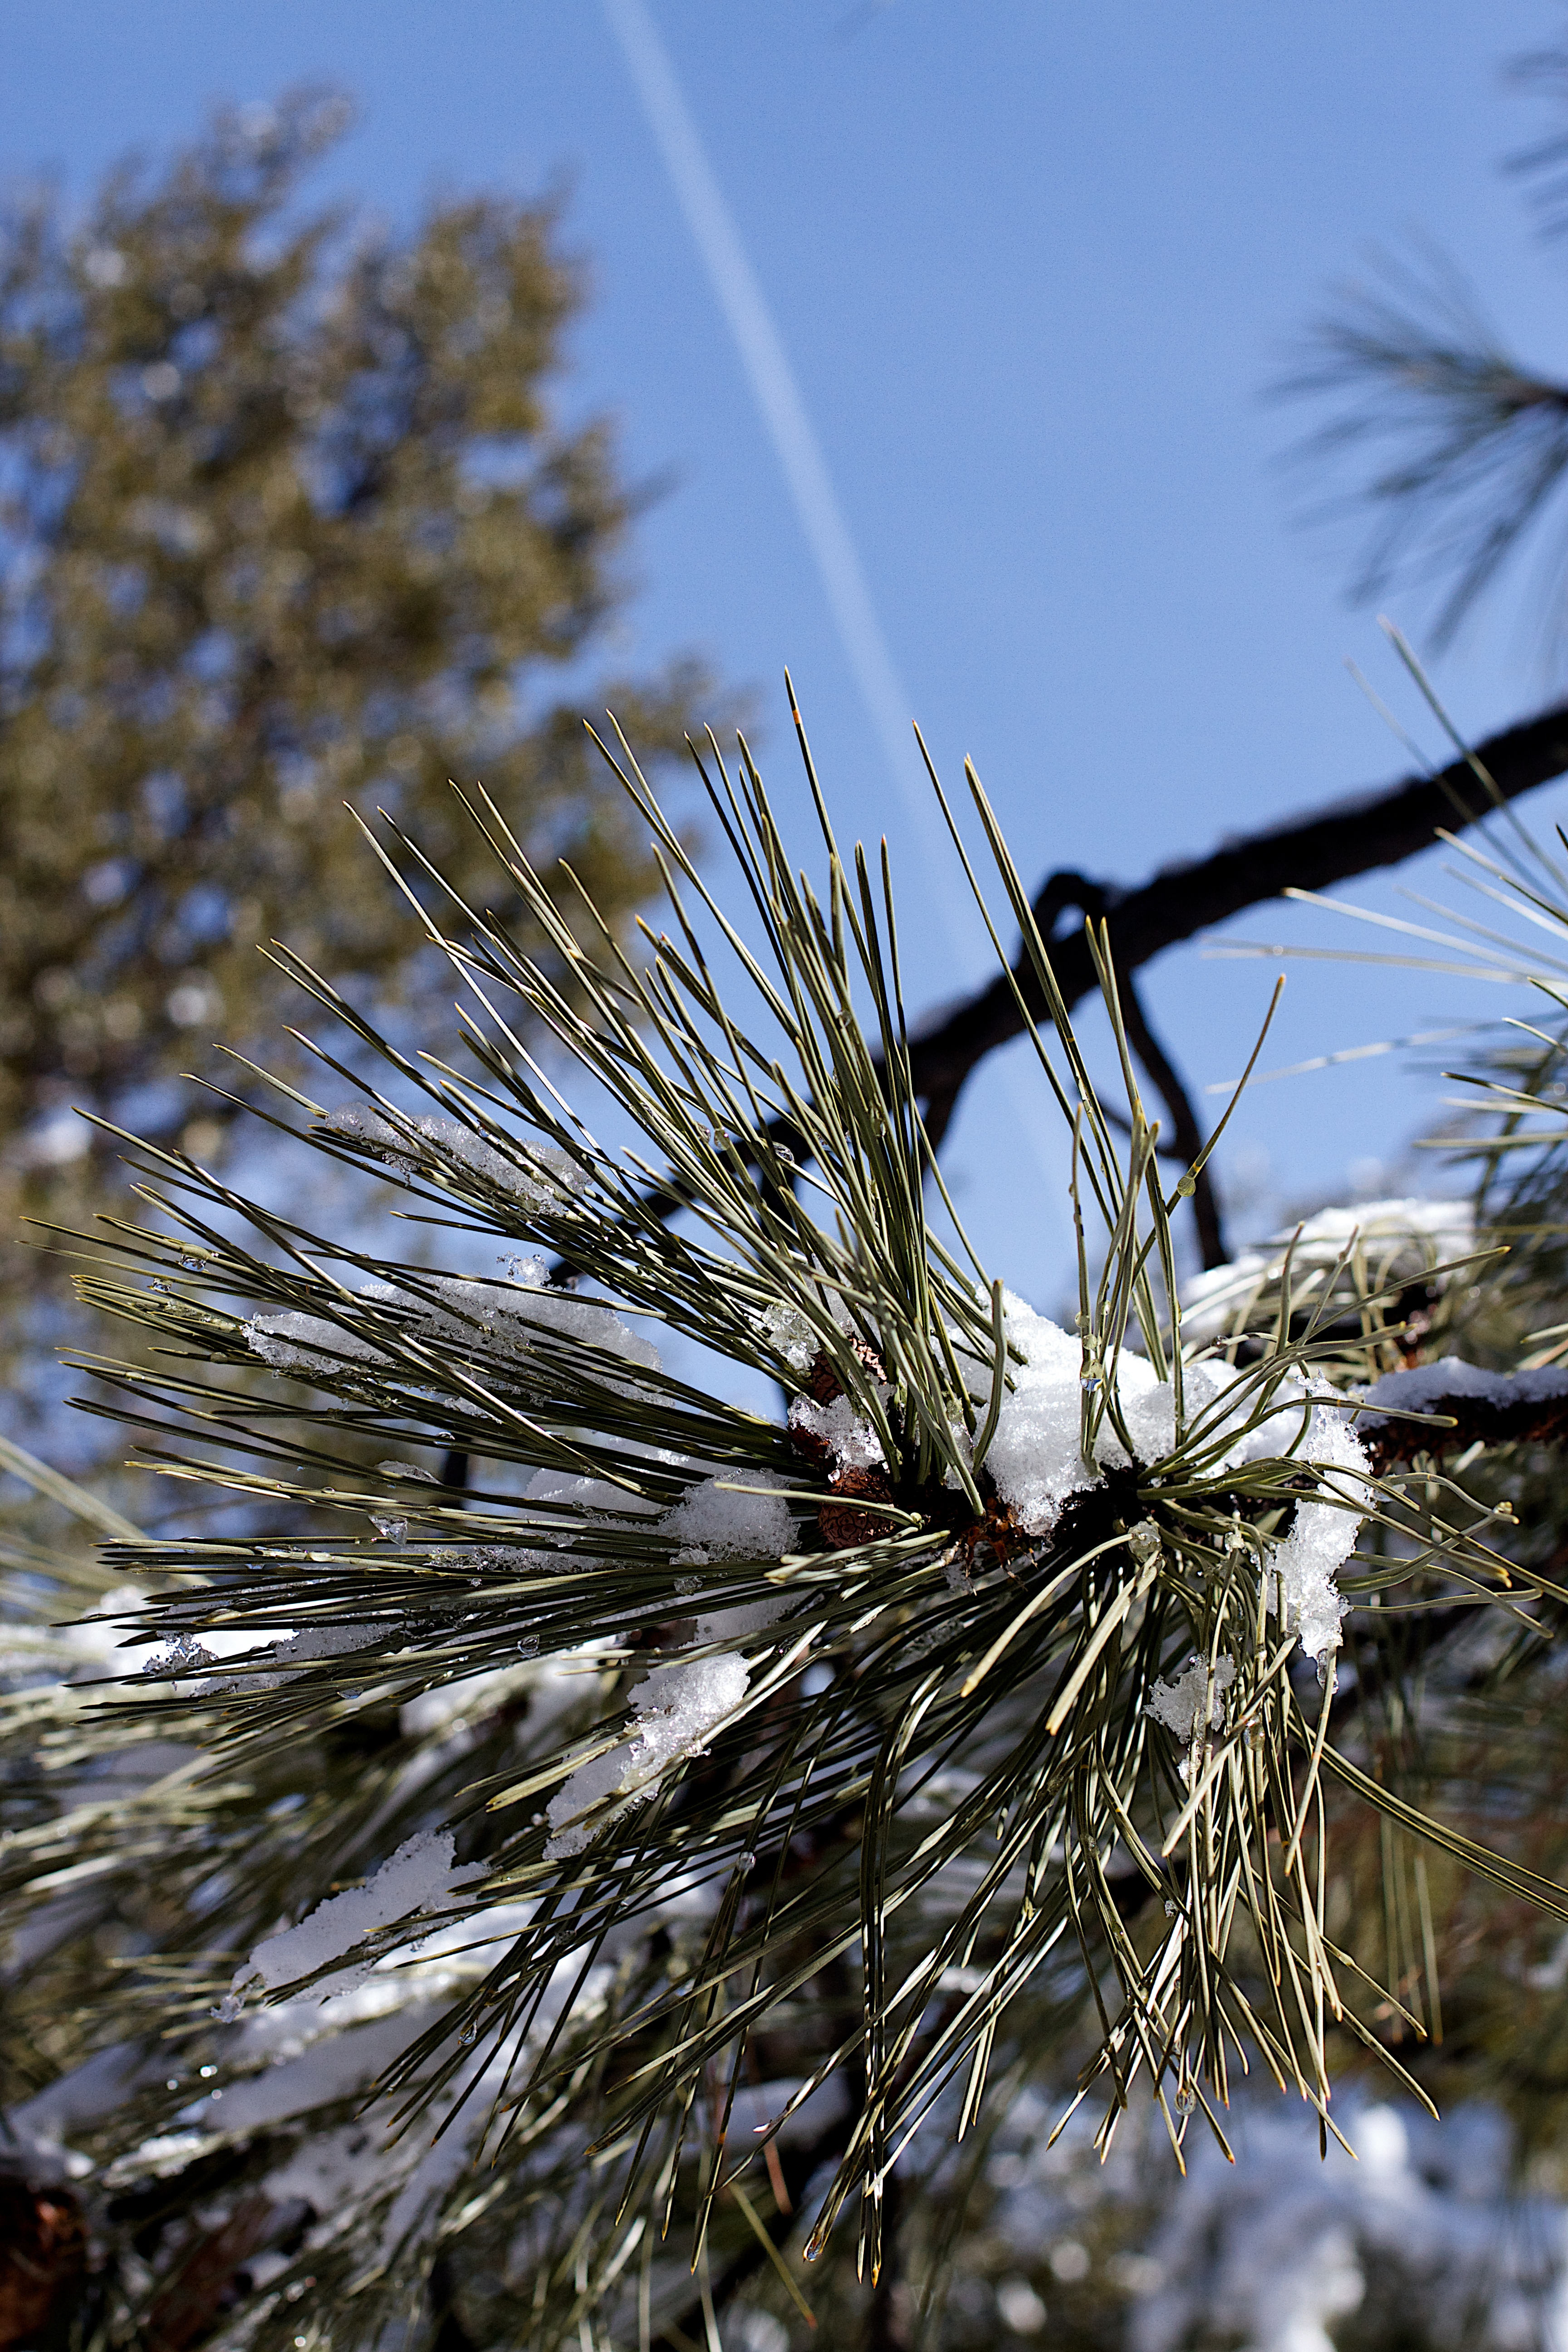
tree, nature, grass, branch, snow, winter, plant, sunlight, leaf, flower, wind, frost, ice, spring, autumn, weather, flora, season, twig, close up, spruce, freezing, macro photography, grass family, woody plant, land plant, thorns spines and prickles